Anna of Pomerania

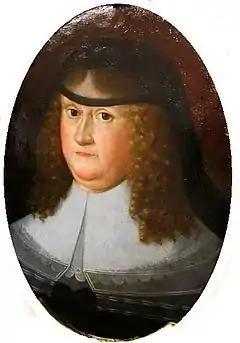
Duchess Anna of Croy-Havré

Anna of Pomerania (also known as "Anne de Croy et Aerschot", "Anna von Croy und Aerschot, Anna von Pommern") (3 October 1590, Barth - 7 July 1660, Stolp) was Duchess-Consort of Croy and Havré, and allodial heiress of the extinct ruling house of the Duchy of Pomerania.